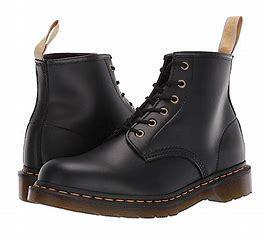
Brand: Dr.
Model: Martens 100